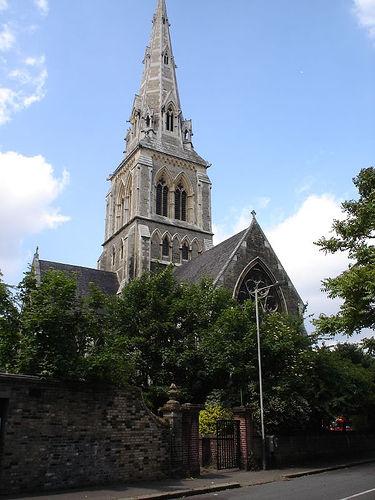
Weather: sun or clear